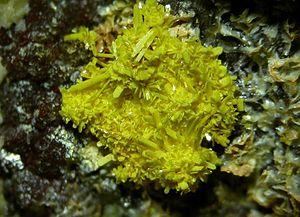
La bergénite est une espèce minérale du groupe des phosphates et du sous-groupe des phosphates d'uranyle, de formule Ca₂Ba₄3(UO₃)₂3(O₂)3(PO₄)₂,16.